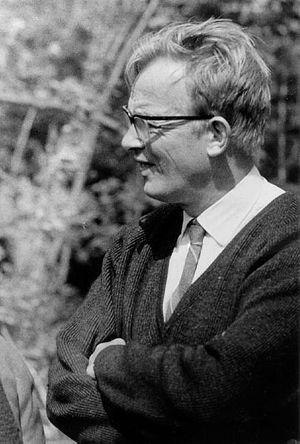
Hendrik Christoffel van de Hulst était un astronome néerlandais.